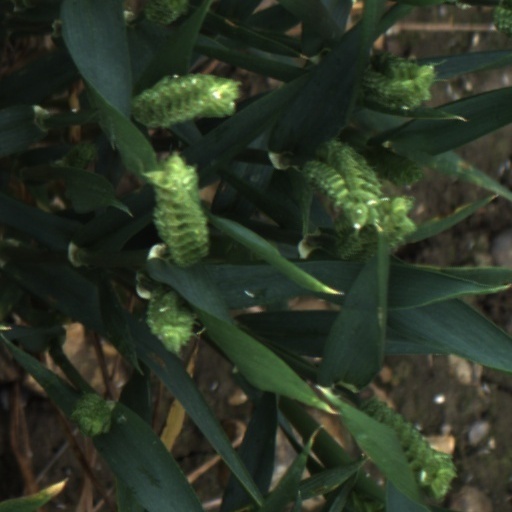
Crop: wheat